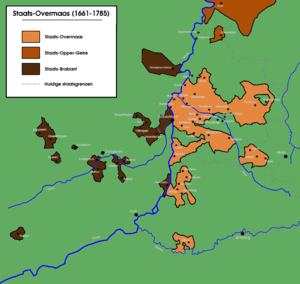
Sous l'ancien Régime, l'expression Pays d'Outremeuse désignait l'ensemble des territoires relevant du Duché de Brabant situés à l'est de la Principauté de Liège, « Outre Meuse ». Il s'agissait pour l'essentiel du Duché de Limbourg et du Comté de Dalhem, actuellement le sud de la province néerlandaise de Limbourg et du nord de la province de Liège. Les Pays d'Outremeuse comprenaient également le Comté de Fauquemont et la Seigneurie de Rolduc dans les territoires actuels d'Allemagne et des Pays-Bas.
L'Outremeuse des États était un Pays de la Généralité de la république des Provinces-Unies, situé sur la rive droite de la Meuse, sur le territoire actuel des Pays-Bas et de la province de Liège en Wallonie.